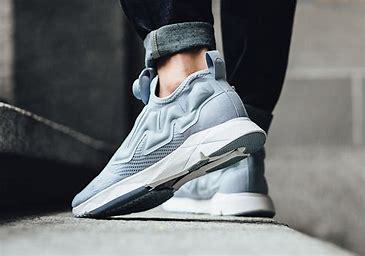
Brand: Reebok
Model: Pump Supreme